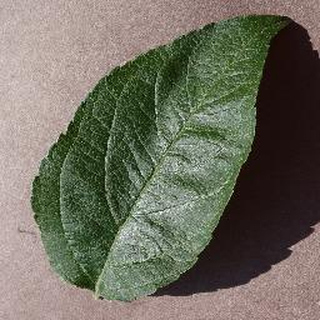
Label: healthy_apple